Ian Taylor (New Zealand businessman)

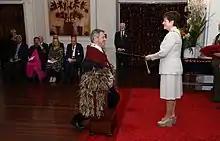
Taylor's investiture as a Knight Companion of the New Zealand Order of Merit by the governor-general, Dame Patsy Reddy, at Government House, Wellington, on 4 May 2021

In the 2021 New Year Honours, Taylor was promoted to Knight Companion of the New Zealand Order of Merit, for services to broadcasting, business and the community. He was awarded an honorary Doctor of Commerce (DCom) by his alma mater, the University of Otago, in May 2022. From March 2022, Sir Ian Taylor is serving as the Chair of the advisory board for New Zealand Product Accelerator(NZPA), a NZ government funded programme that helps connect industry with research expertise, to solve industry problems, increase productivity, and support economic growth.